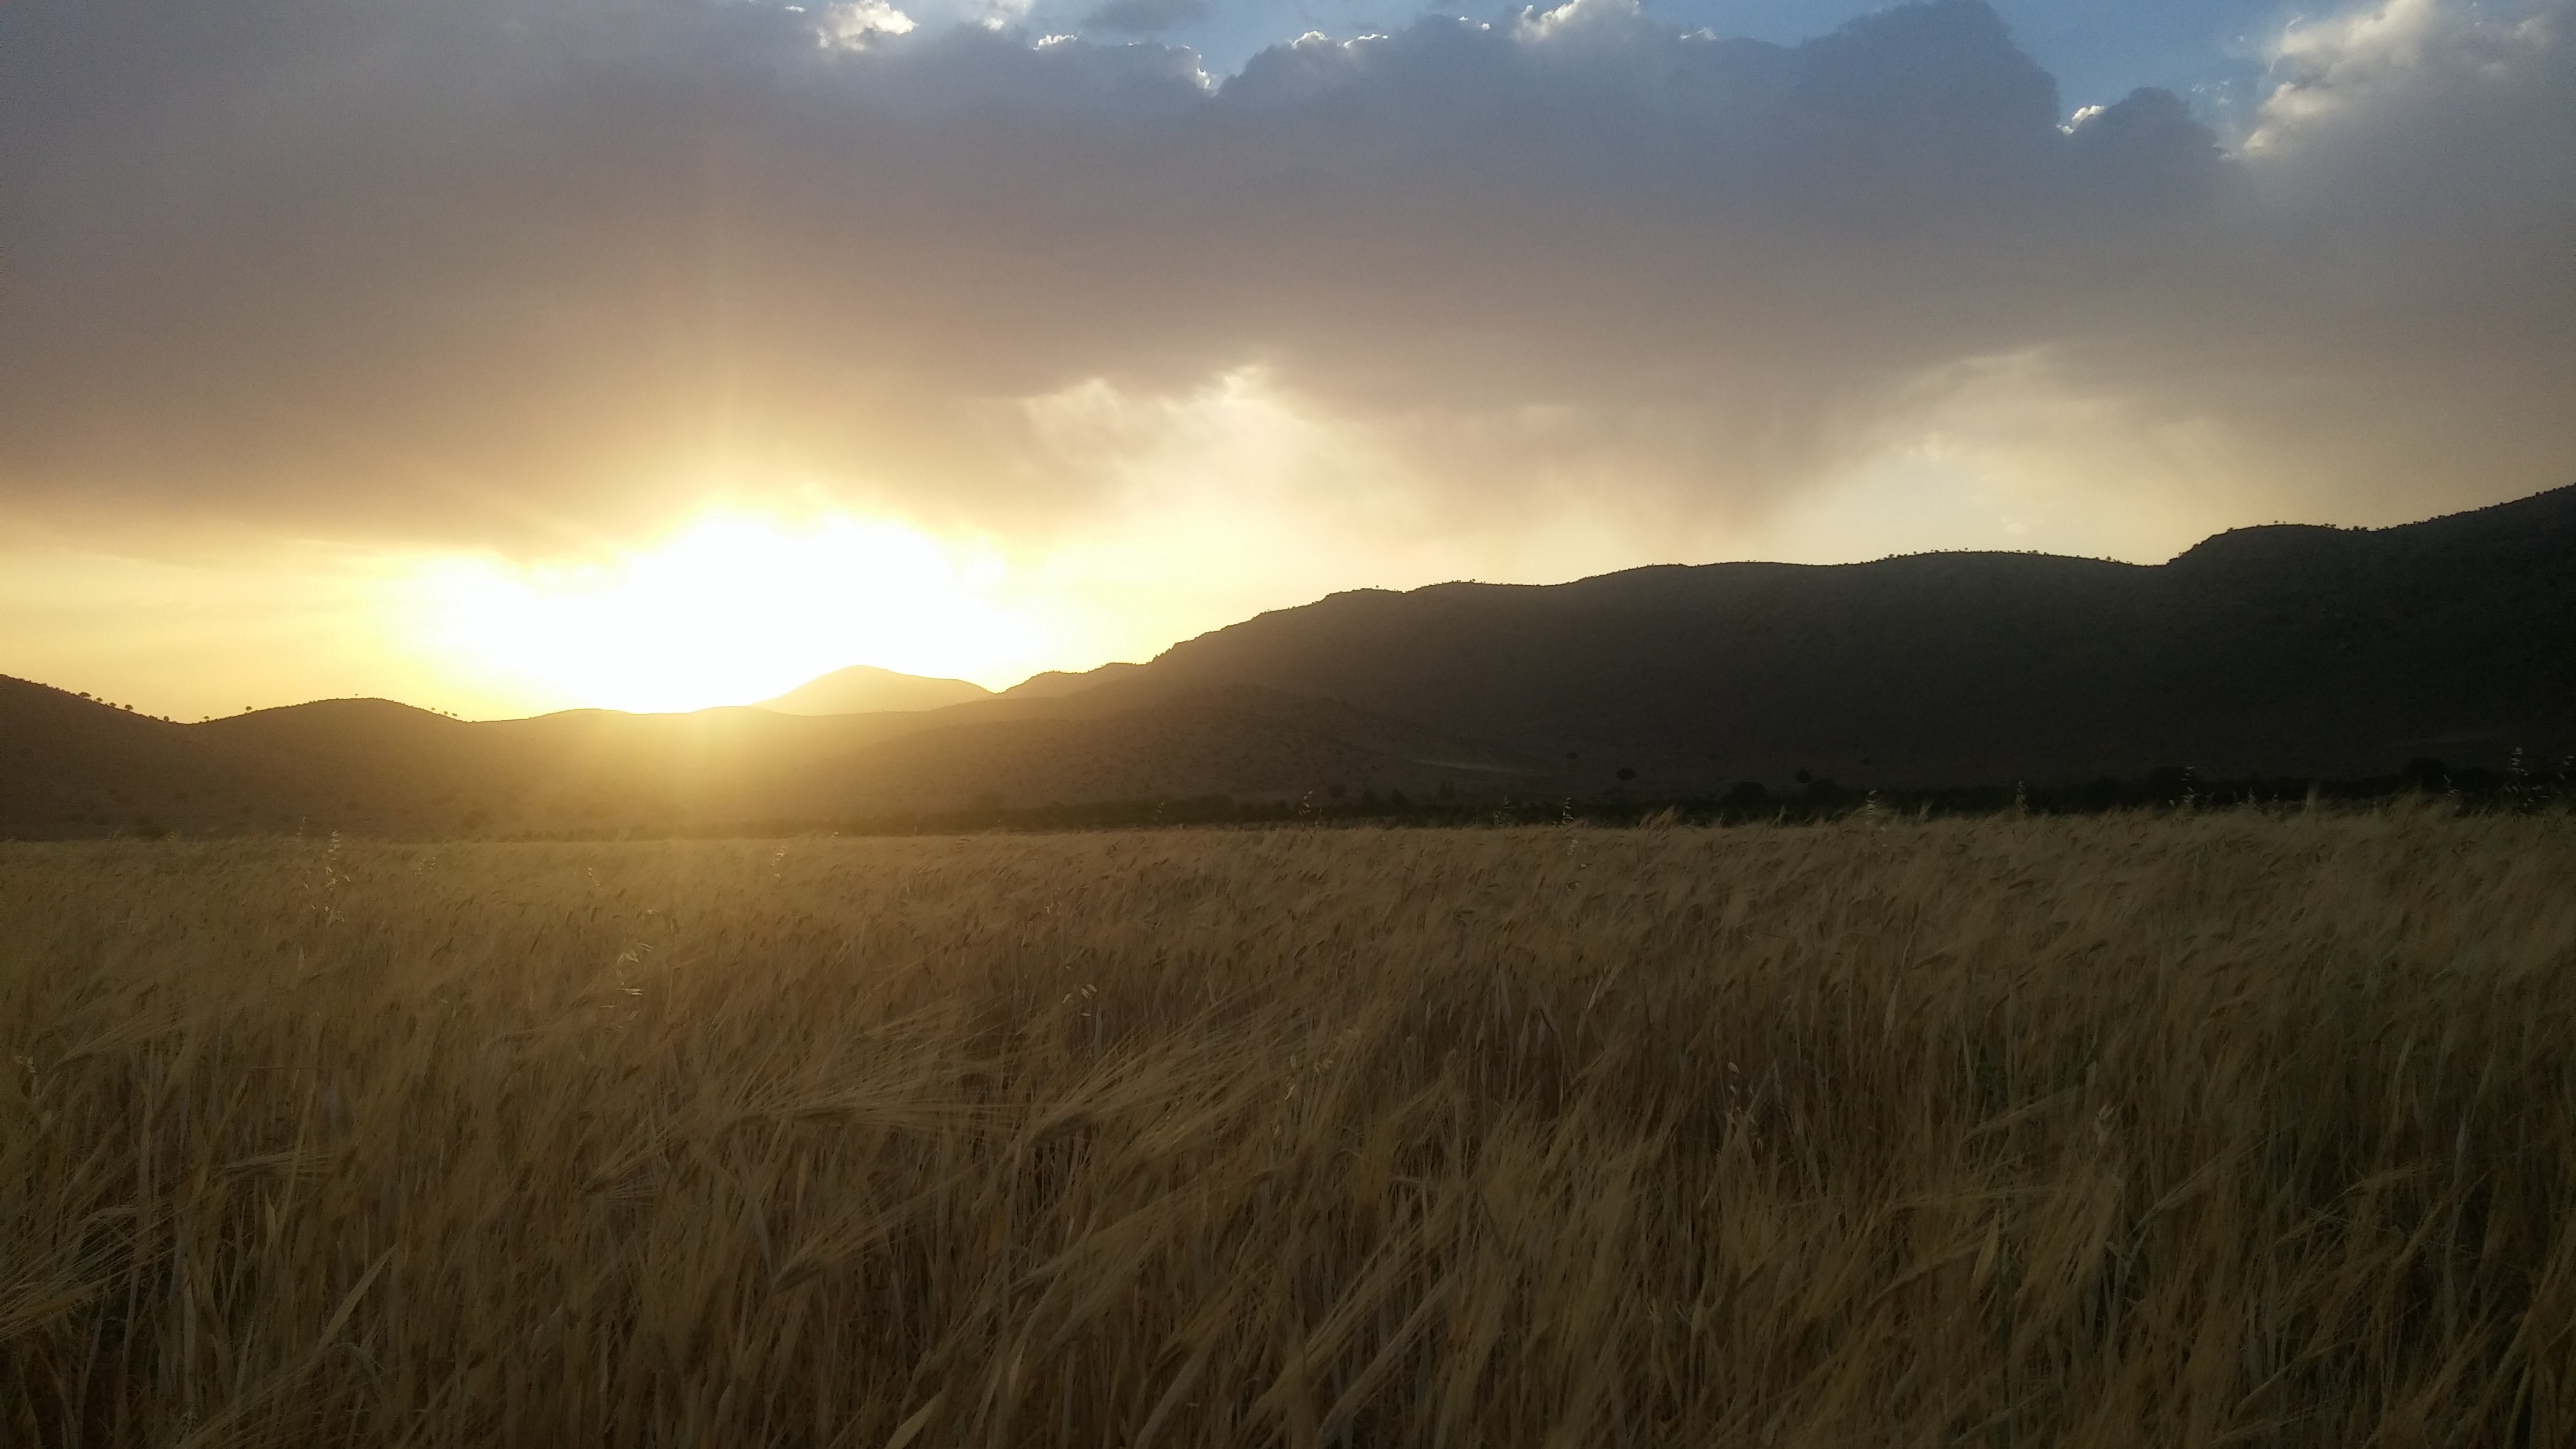
landscape, nature, grass, horizon, mountain, cloud, sky, sun, sunrise, sunset, mist, field, prairie, sunlight, morning, hill, dawn, dusk, evening, agriculture, plain, grassland, plateau, steppe, rural area, natural environment, atmospheric phenomenon, grass family